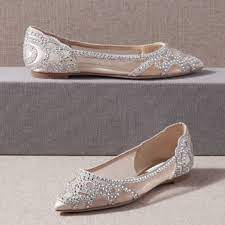
Label: Ballet Flat